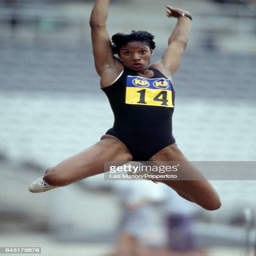
olympic athlete enroute to a second place finish in the women 's long jump during an event